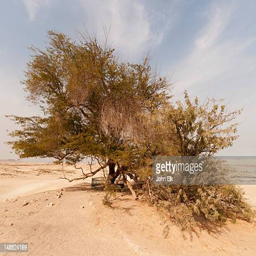
tree of life , mesquite tree growing alone in the desert